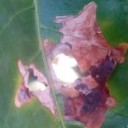
Label: Miner